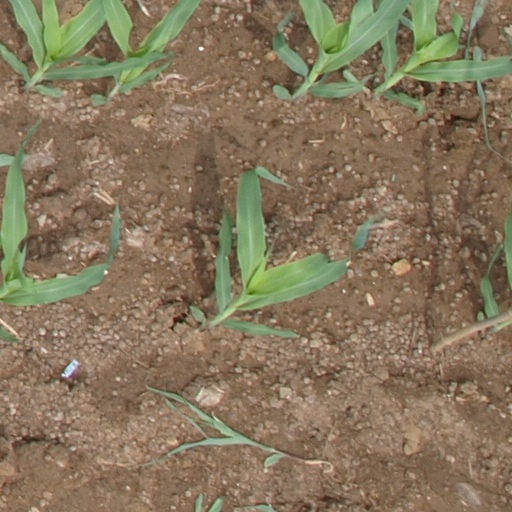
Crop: maize; corn